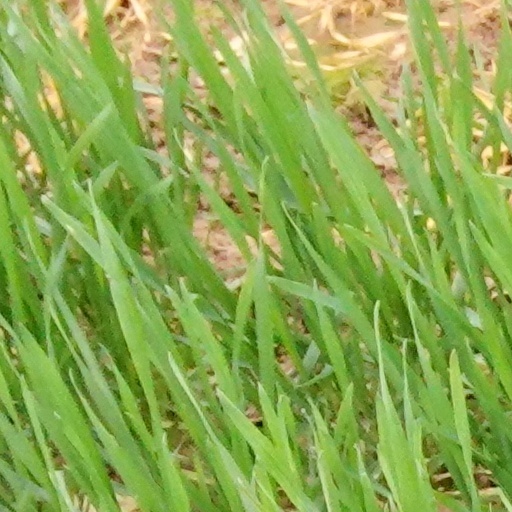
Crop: wheat